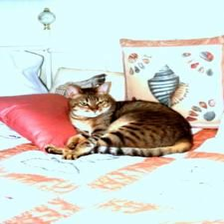
Species: cat
Breed: Bengal